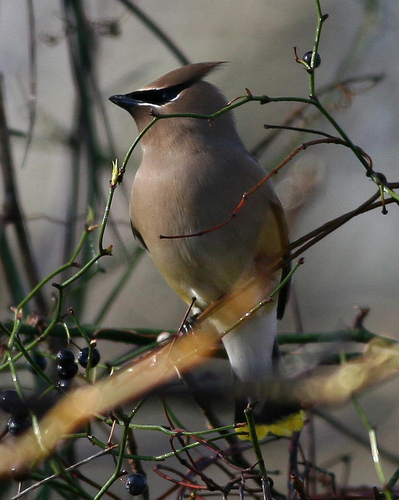
a very small, pointed black beak, the head, throat and chest are tan, the eyebrow is black with white outlines.
this is a light brown bird that has a white abdomen that runs to its tail where there is some yellow plumage and it has a short, black beak and a black cheek patch outlined white that runs from its beak to behind its eye.
a brown bird with a black superciliary and a short pointy black beak and white undertail coverts is sitting on a branch.
this small tan bird has a black patch with a white stripe around its eye and a unique head.
this bird has a gray belly and breast with a brown crown and black superciliary.
this is a brown bird with the black mask around the eye and the feathers that extend straight back from the crown and the small, pointed black beak.
this bird has wings that are black and has a white bellythe bird is small with a pointed bill, the head is large compared to the body, and the body is brown.
this bird has a smooth brown belly and nape, a black "mask" outlined in white and long feathers on its crown.
this bird has wings that are yellow and has a grey body
Species: Cedar Waxwing